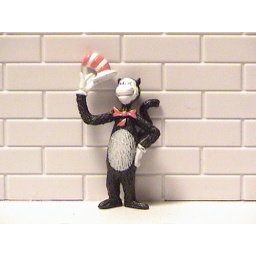
the cat in the hat